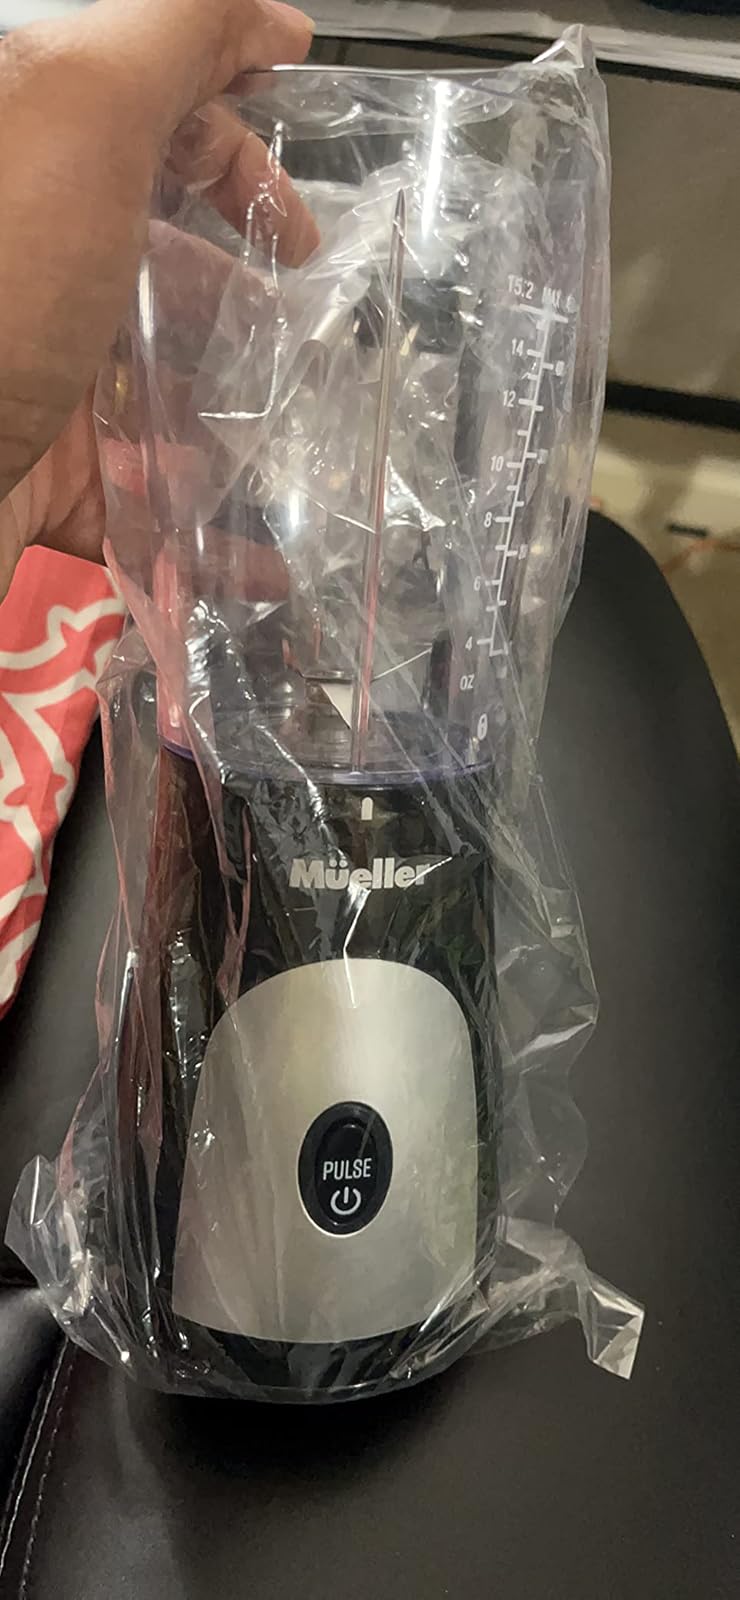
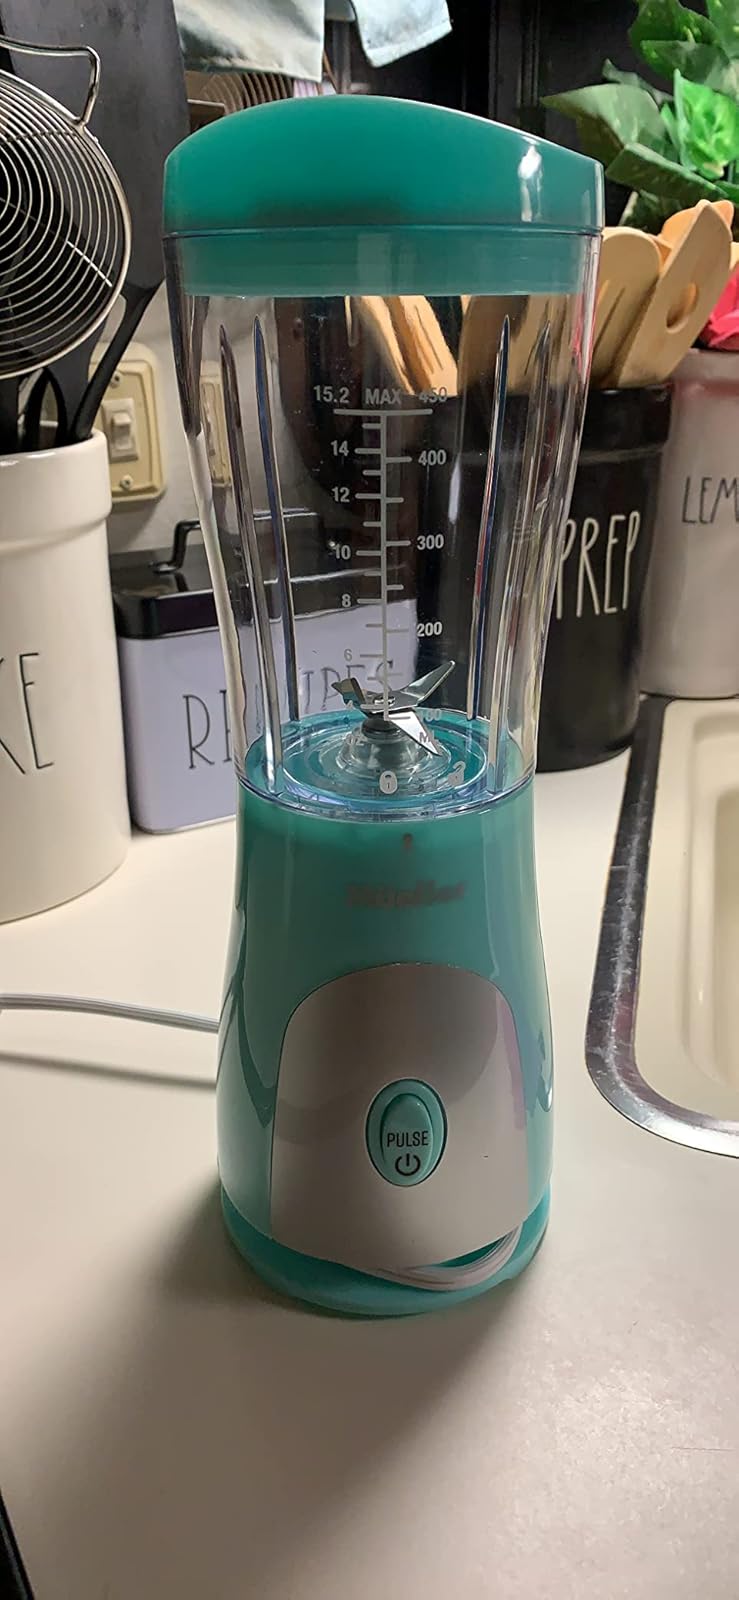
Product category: items_blender
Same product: no